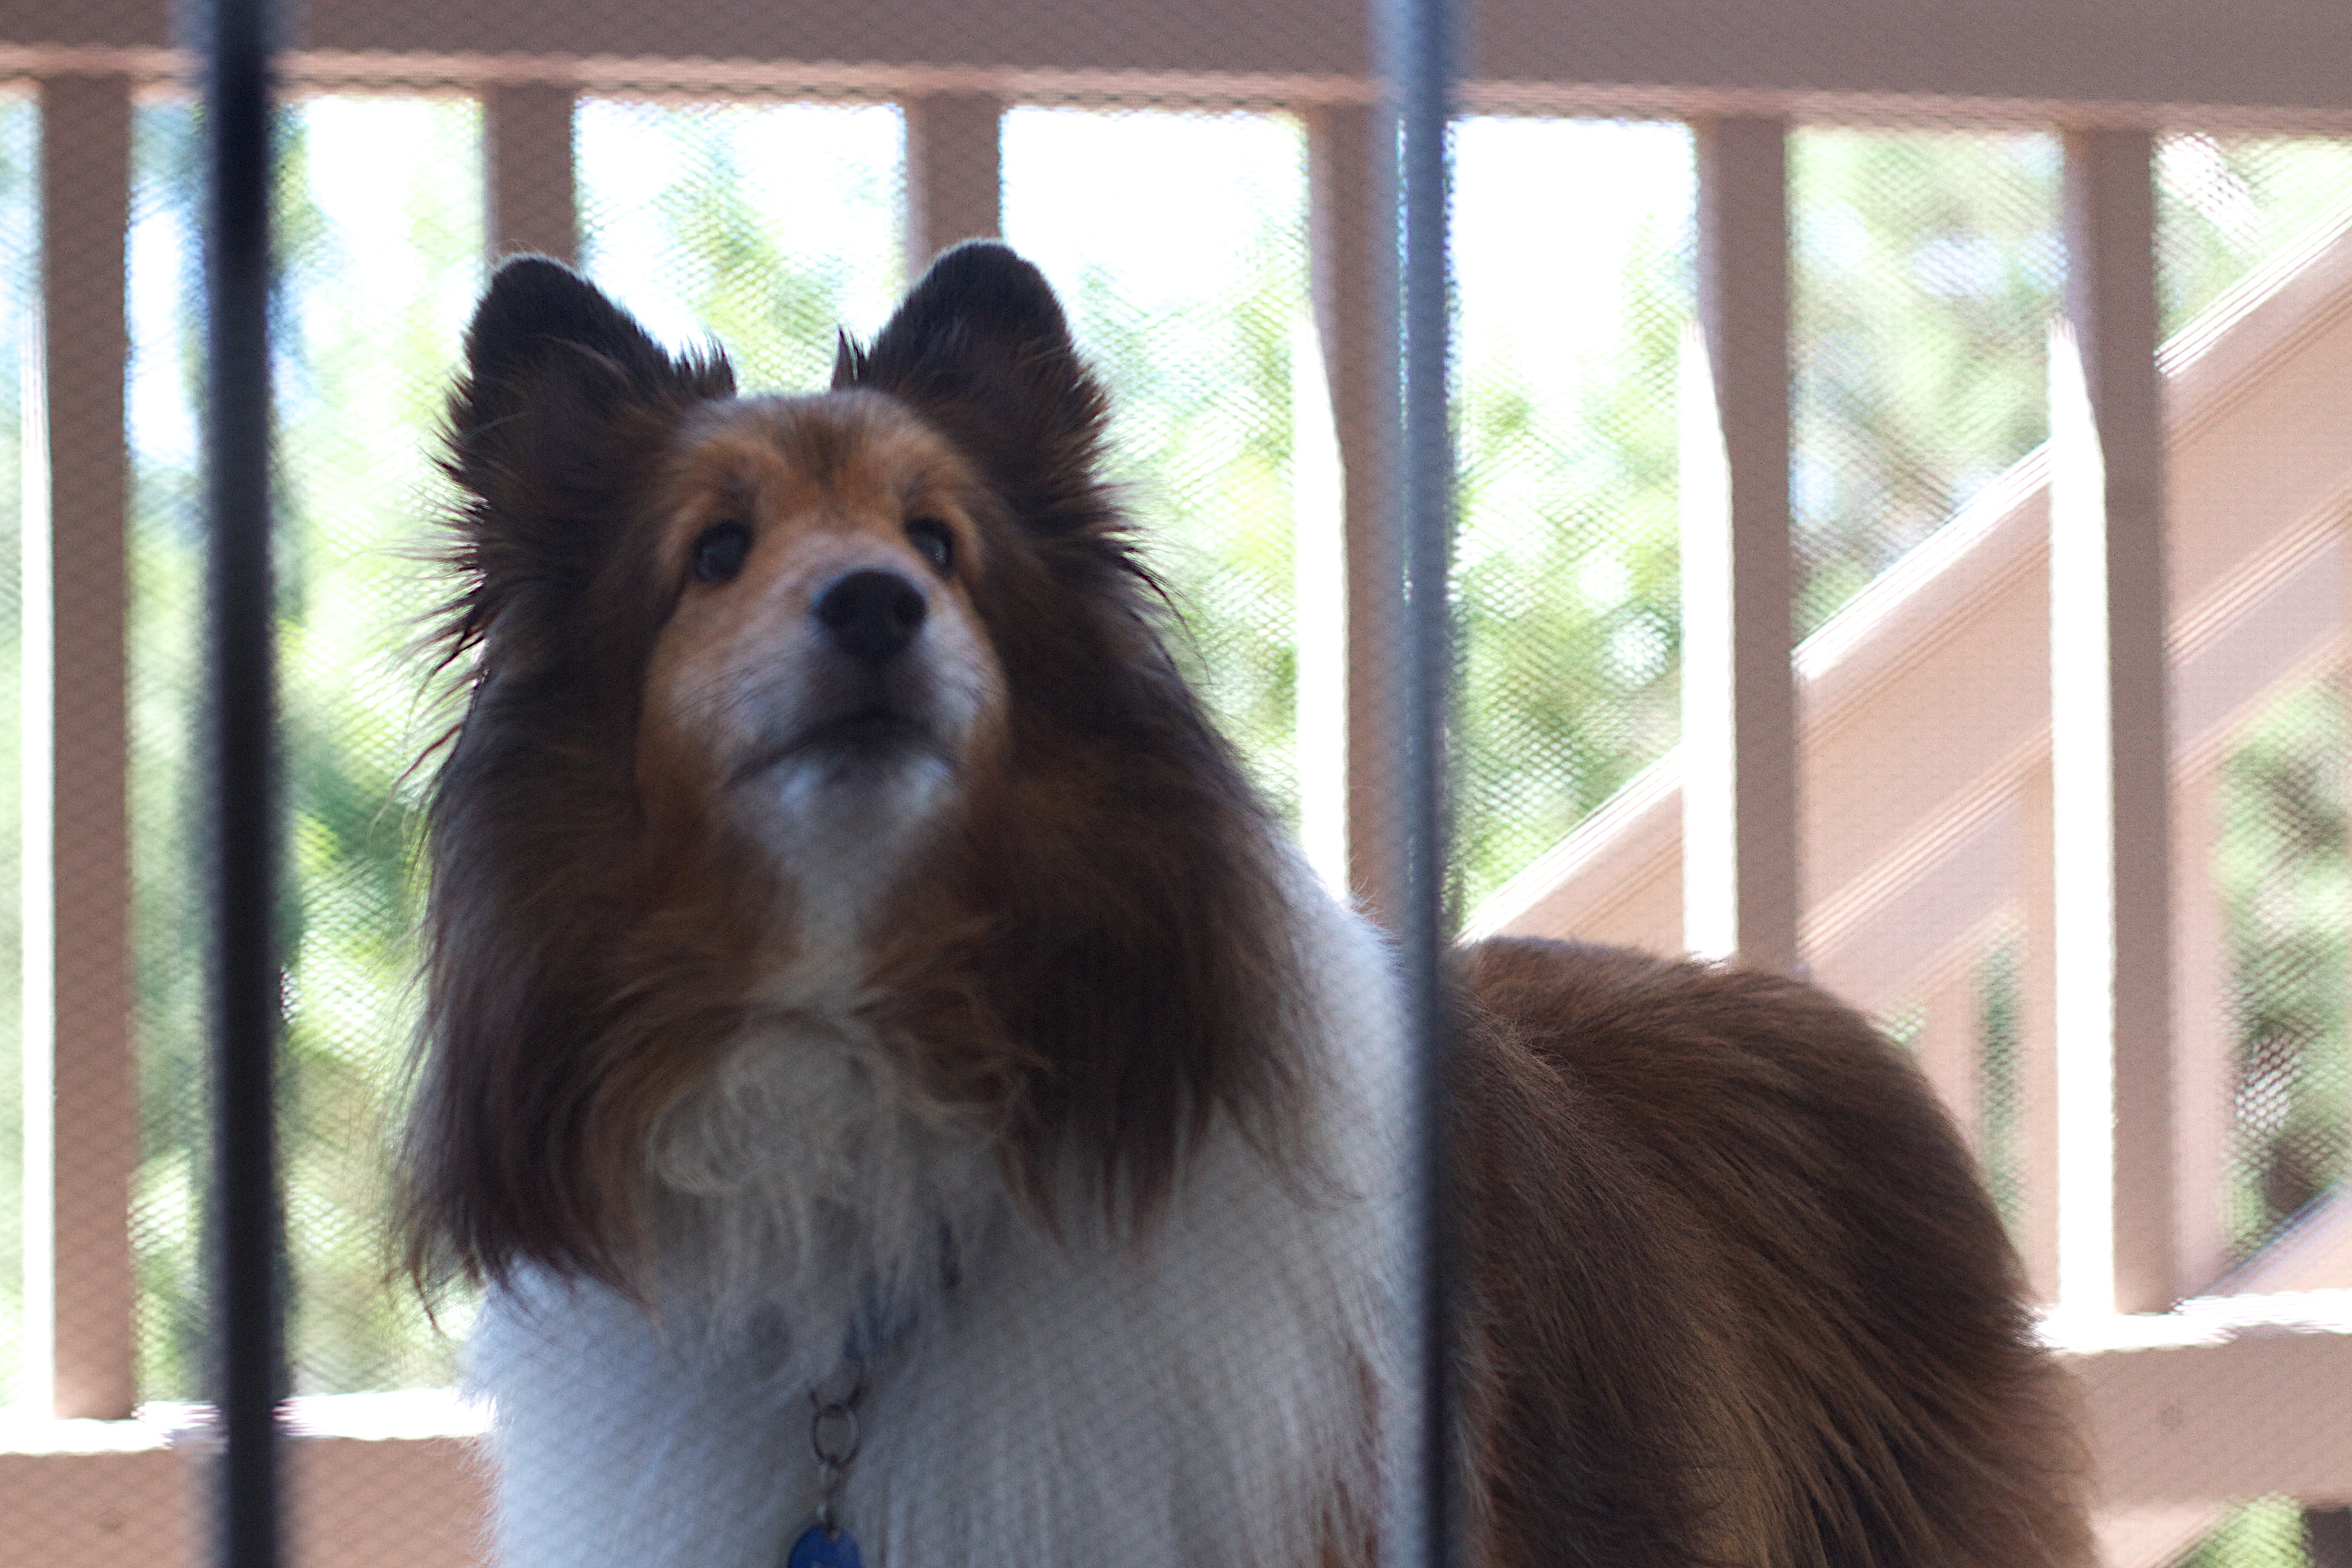
puppy, dog, mammal, vertebrate, dog breed, shetland sheepdog, dog like mammal, carnivoran, dog breed group